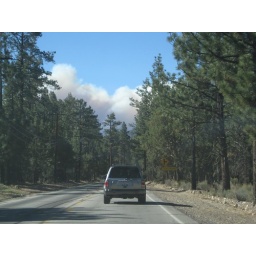
Hike with friends to castle rock near big bear lake.